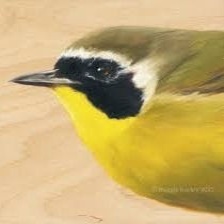
Species: ALTAMIRA YELLOWTHROAT
Scientific name: GEOTHLYPIS FLAVOVELATA